Sclerotium

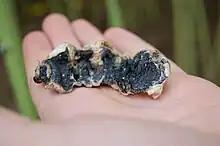
"Sclerotinia sclerotiorum" sclerotia

Sclerotia are often composed of a thick, dense shell with thick and dark cells and a core of thin colorless cells. Sclerotia are rich in hyphae emergency supplies, especially oil. They contain a very small amount of water (5–10%) and can survive in a dry environment for several years without losing the ability to grow. In most cases, the sclerotium consists exclusively of fungal hyphae, whereas some may consist partly of fungal hyphae plexus and partly in between tissues of the substrate (ergot, Sclerotinia). In favorable conditions, sclerotia germinate to form fruiting bodies (basidiomycetes) or mycelium with conidia (in imperfect fungi). Sclerotia sizes can range from a fraction of a millimeter to a few tens of centimeters as, for example "Laccocephalum mylittae", which has sclerotia with diameters up to 30 cm and weighing up to 20 kg.